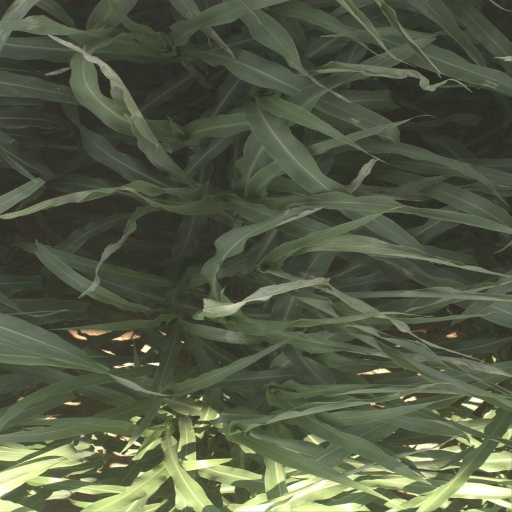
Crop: sorghum